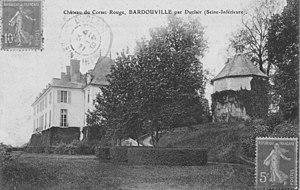
Carte postale
Bardouville est une commune française située dans le département de la Seine-Maritime en région Normandie.